Dutch art

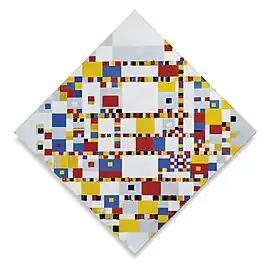
Piet Mondrian's "Victory Boogie Woogie"

Around 1905 and 1910, pointillism as practiced by Jan Sluyters, Piet Mondrian and Leo Gestel was flourishing. Between 1911 and 1914, all the latest art movements arrived in the Netherlands one after another including cubism, futurism and expressionism, with notable artists of this era including M. C. Escher. After World War I, De Stijl (the style) was led by Theo van Doesburg and Piet Mondrian and promoted a pure art, consisting only of vertical and horizontal lines, and the use of primary colours. The Design Academy was established in 1947.